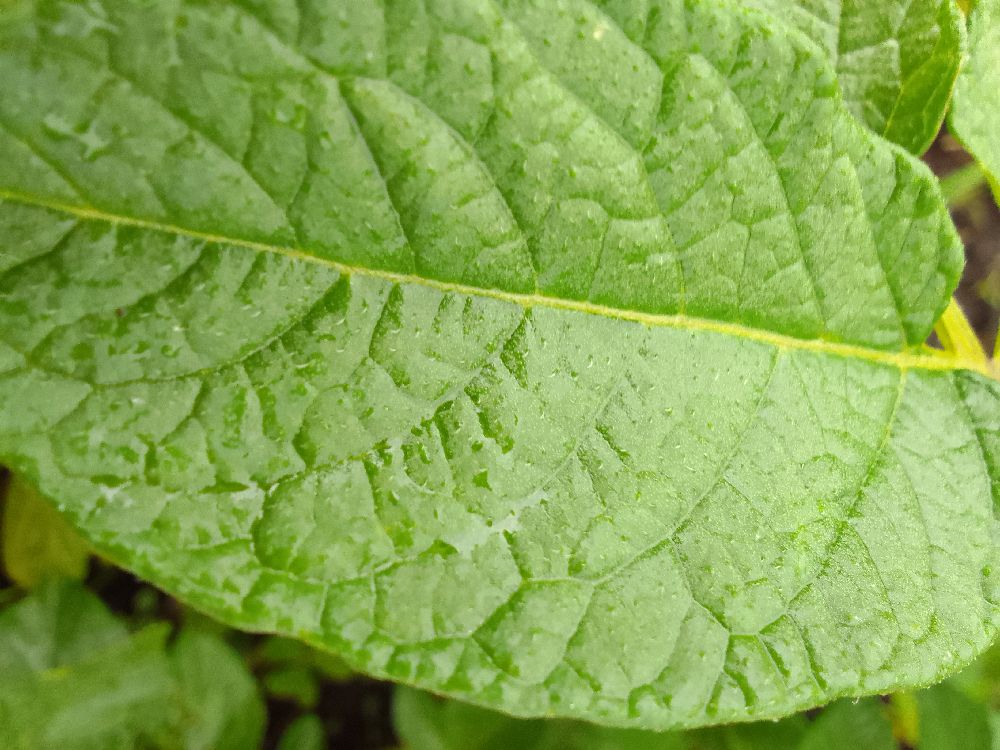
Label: Healthy